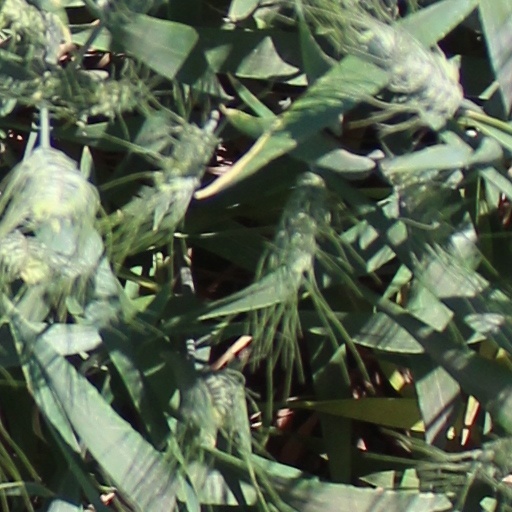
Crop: wheat